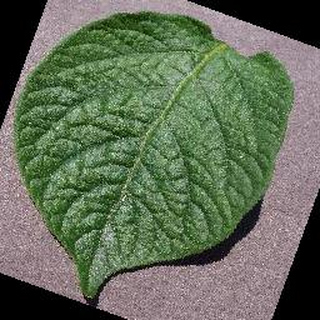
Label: healthy_potato